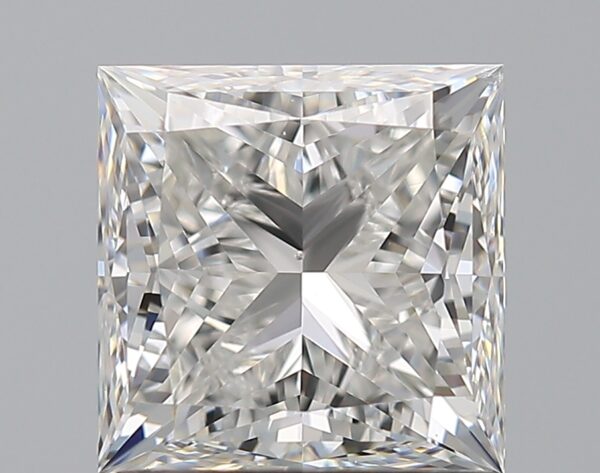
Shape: princess
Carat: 1.5
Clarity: VS2
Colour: F
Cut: EX
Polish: EX
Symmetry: EX
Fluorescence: ST
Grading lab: GIA
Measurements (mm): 6.1 x 6.05 x 4.34